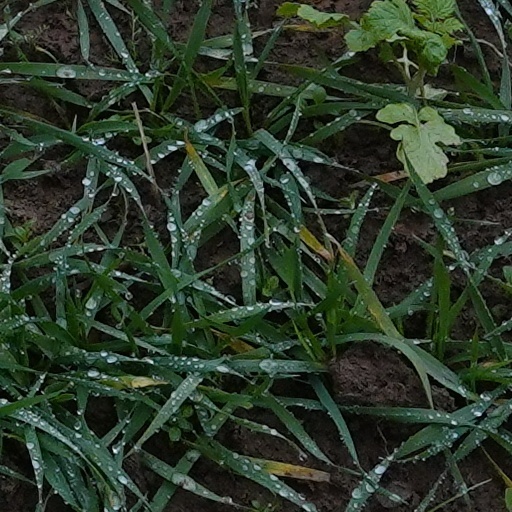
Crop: wheat